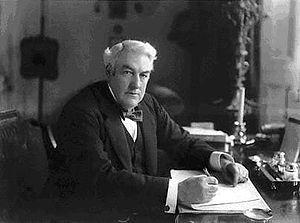
Ernest Charles Thomas Troubridge est un amiral de la Royal Navy né le 15 juillet 1862. Il participe à la Première Guerre mondiale, durant laquelle sa réputation est entachée par sa tentative avortée de capturer les navires allemands SMS Goeben et Breslau. Promu amiral en 1919, il participe ensuite à la Commission européenne du Danube avant de s'éteindre subitement à Biarritz le 28 janvier 1926.